Noel Park

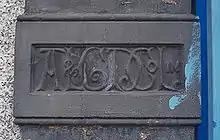
The initials AL&GD Co Ltd in ornate script, carved into a flat column

Most of Wood Green, including the site of Noel Park, was sparsely populated up until the nineteenth century. The 1619 Earl of Dorset's Survey of Tottenham shows the area as forming the historic Duckett's Manor; as with the rest of the Moselle valley, the land consisted almost entirely of woodland and pasture, with the only building shown in the area which was to become Noel Park being Ducketts Farm. This building was the former manor house of Ducketts dating from 1254 and is the earliest recorded property in Wood Green. The tiny settlements at Wood Green and Elses Green are shown a short distance to the north-east. The manor itself was situated on the ancient drovers' road of Green Lanes. The last recorded occupancy of the manor was in 1881, shortly before the site was cleared for the construction of the Noel Park Estate.